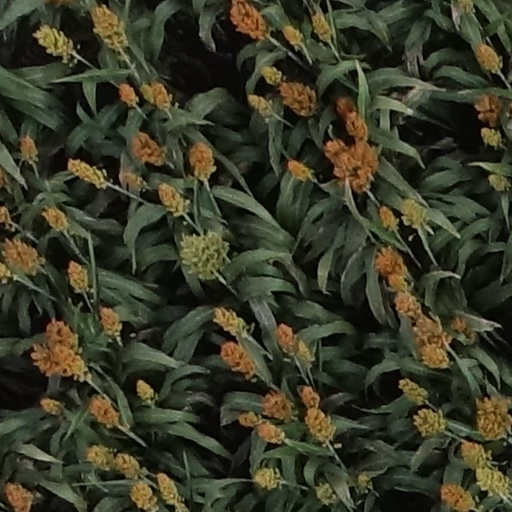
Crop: sorghum